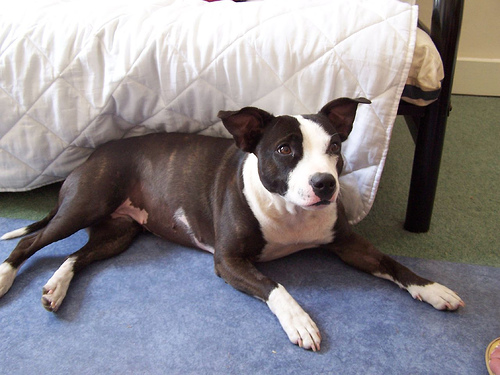
Breed: staffordshire bull terrier